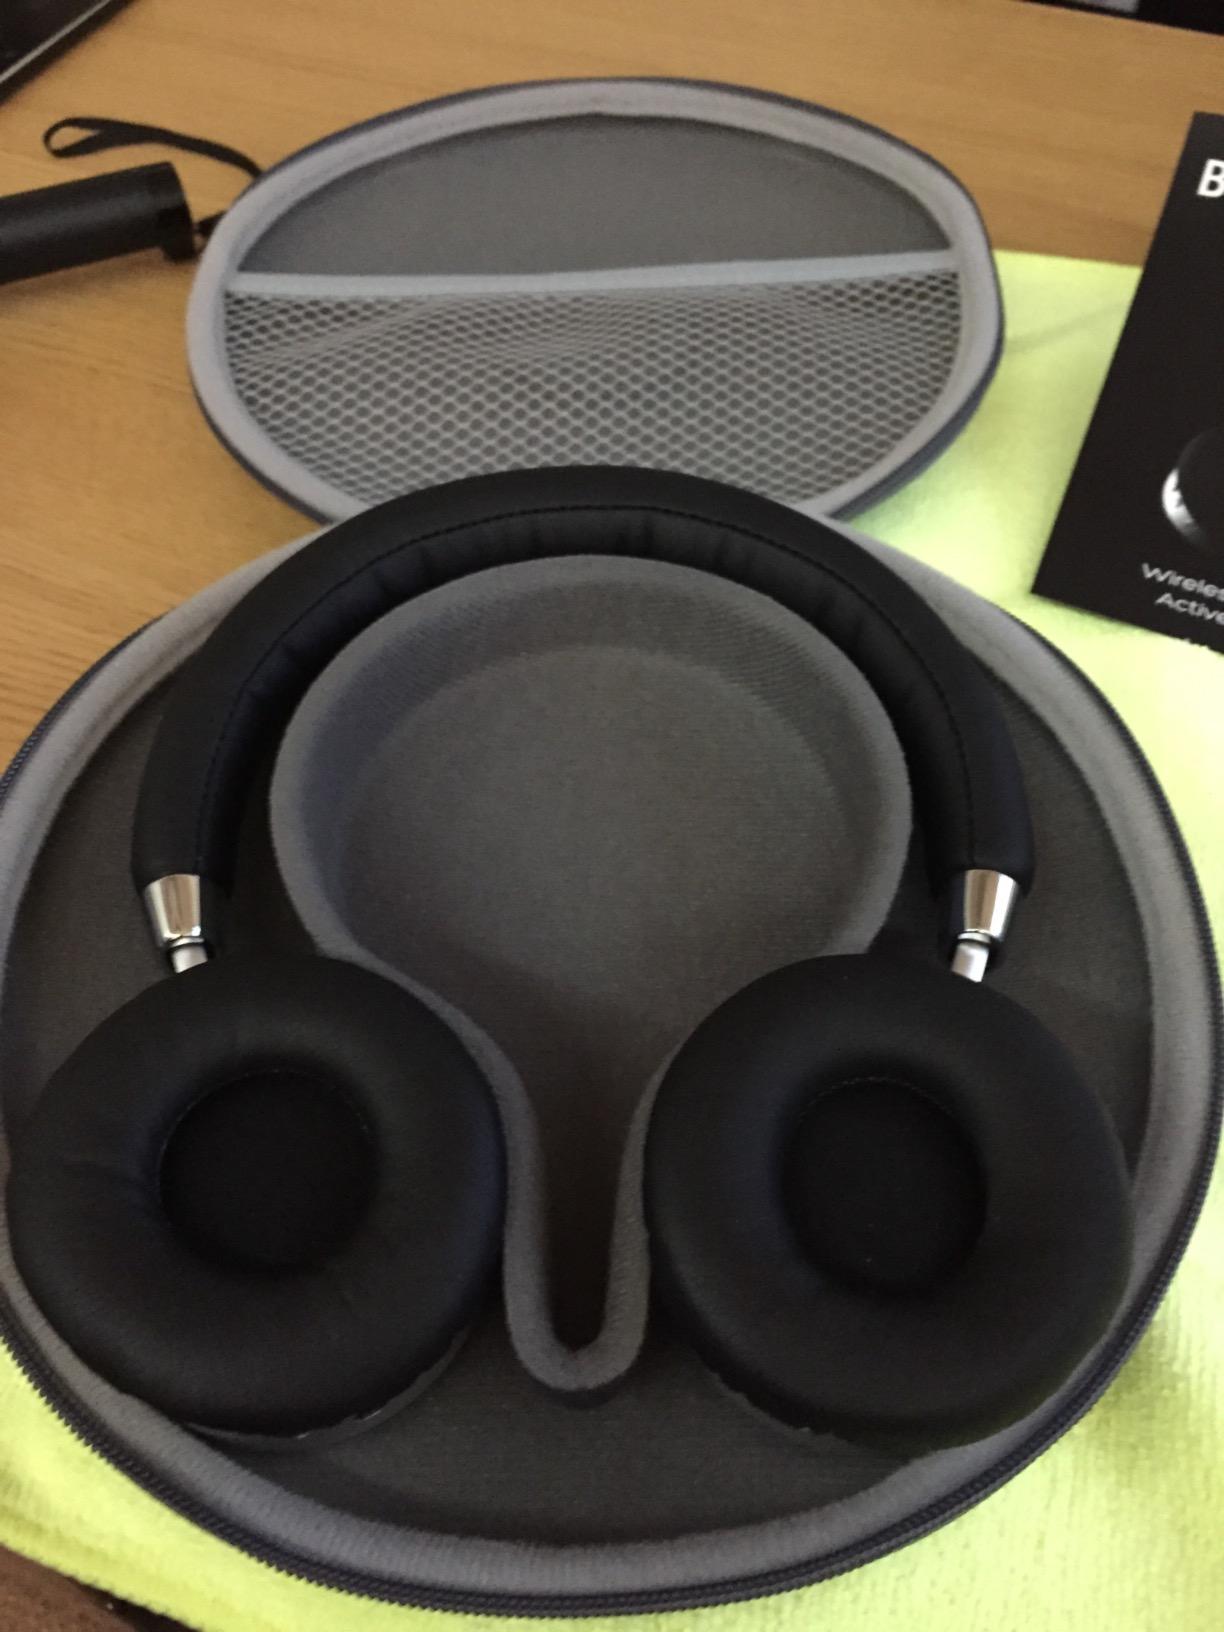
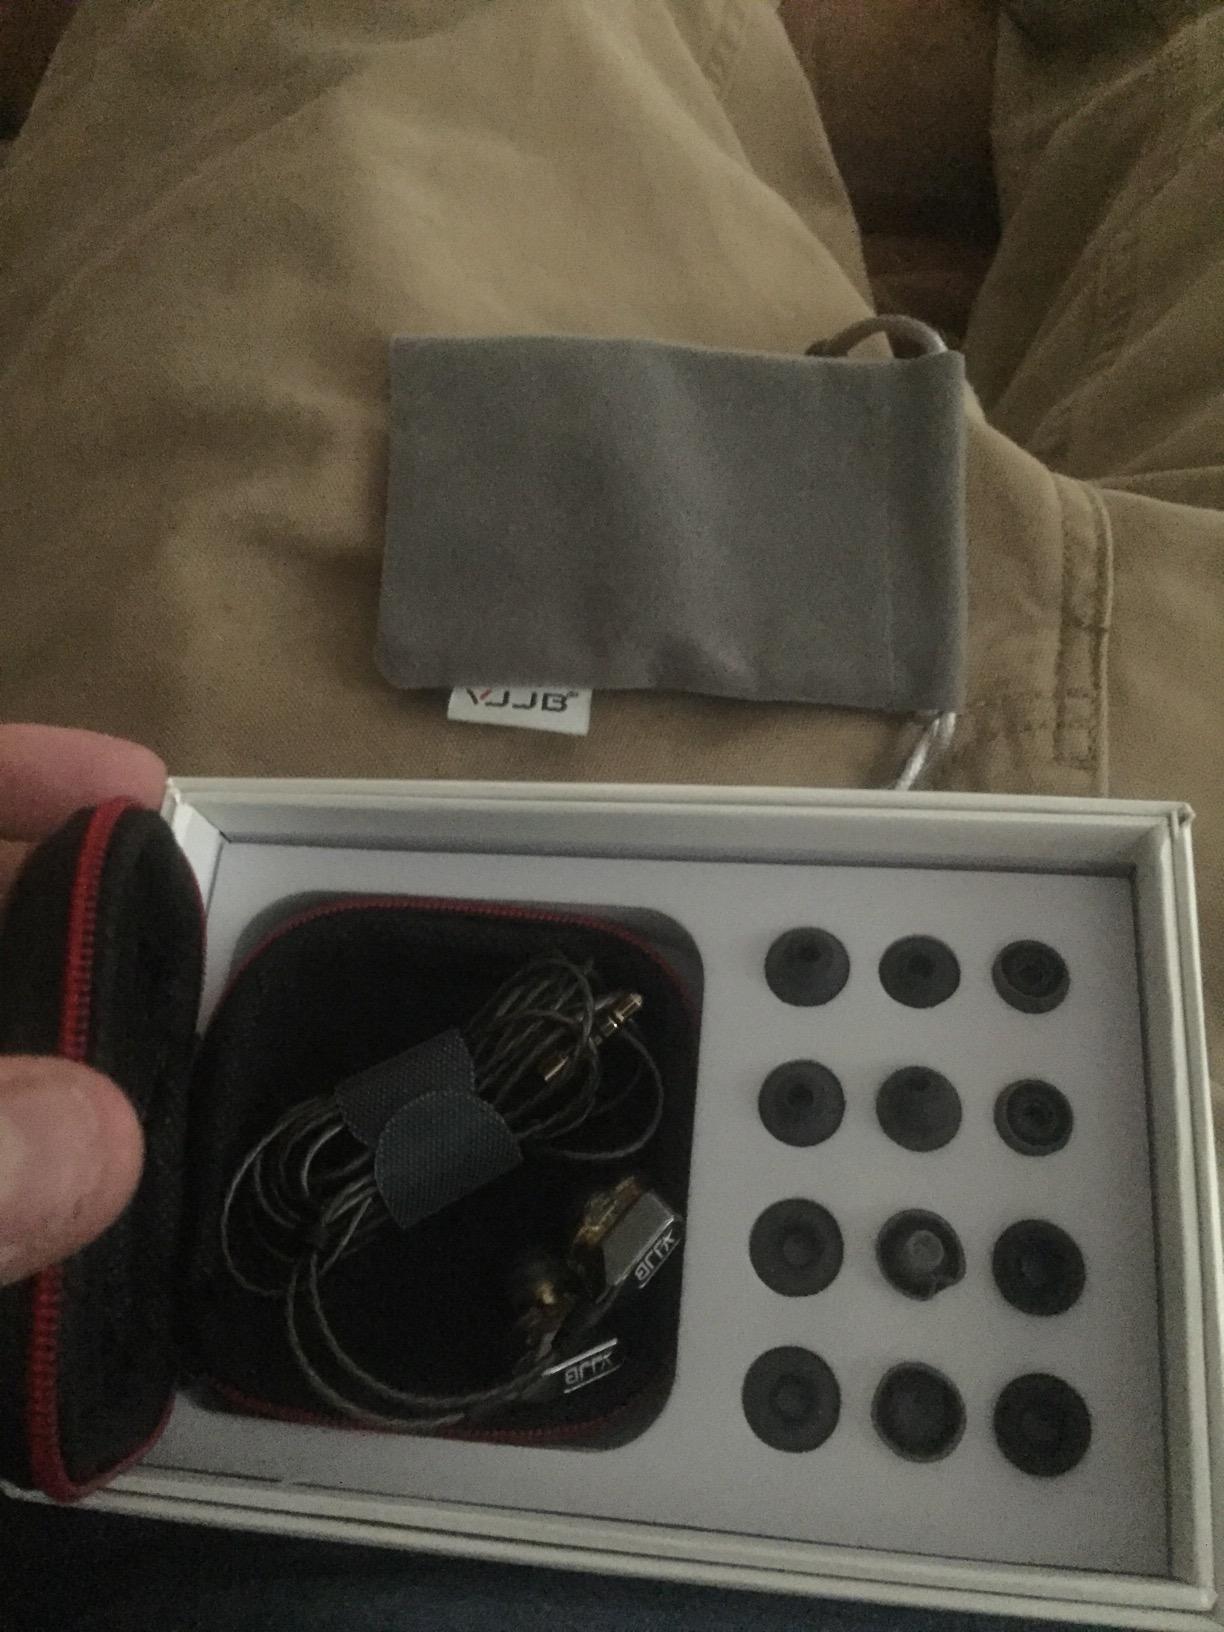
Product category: headphones
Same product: no